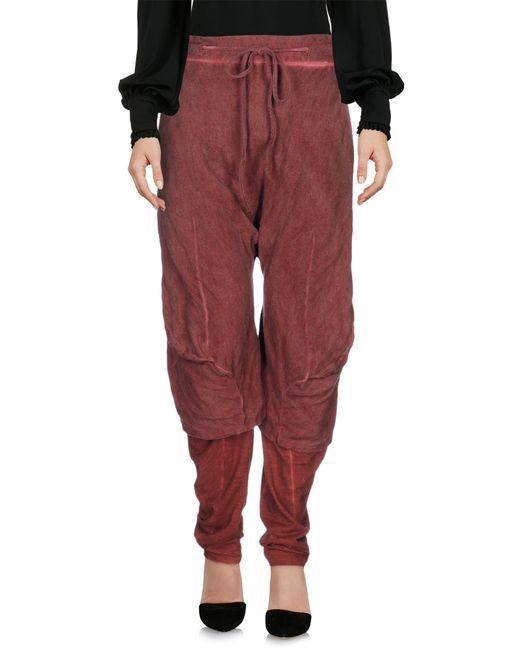
BAUMWOLLHOSE für ALLE JAHRESZEITEN in kastanienbrauner Farbe